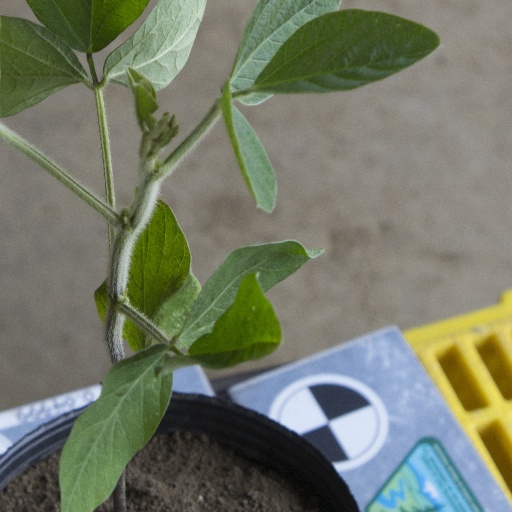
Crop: soybean